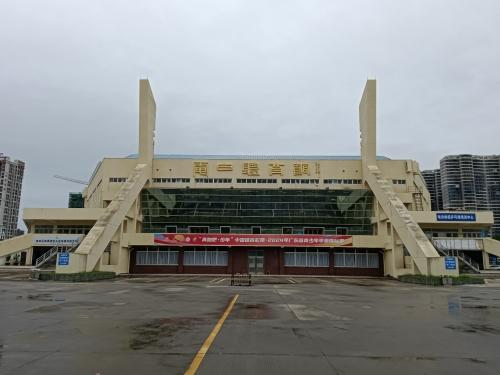
地标名称：电白体育馆
所在城市：茂名市·电白区